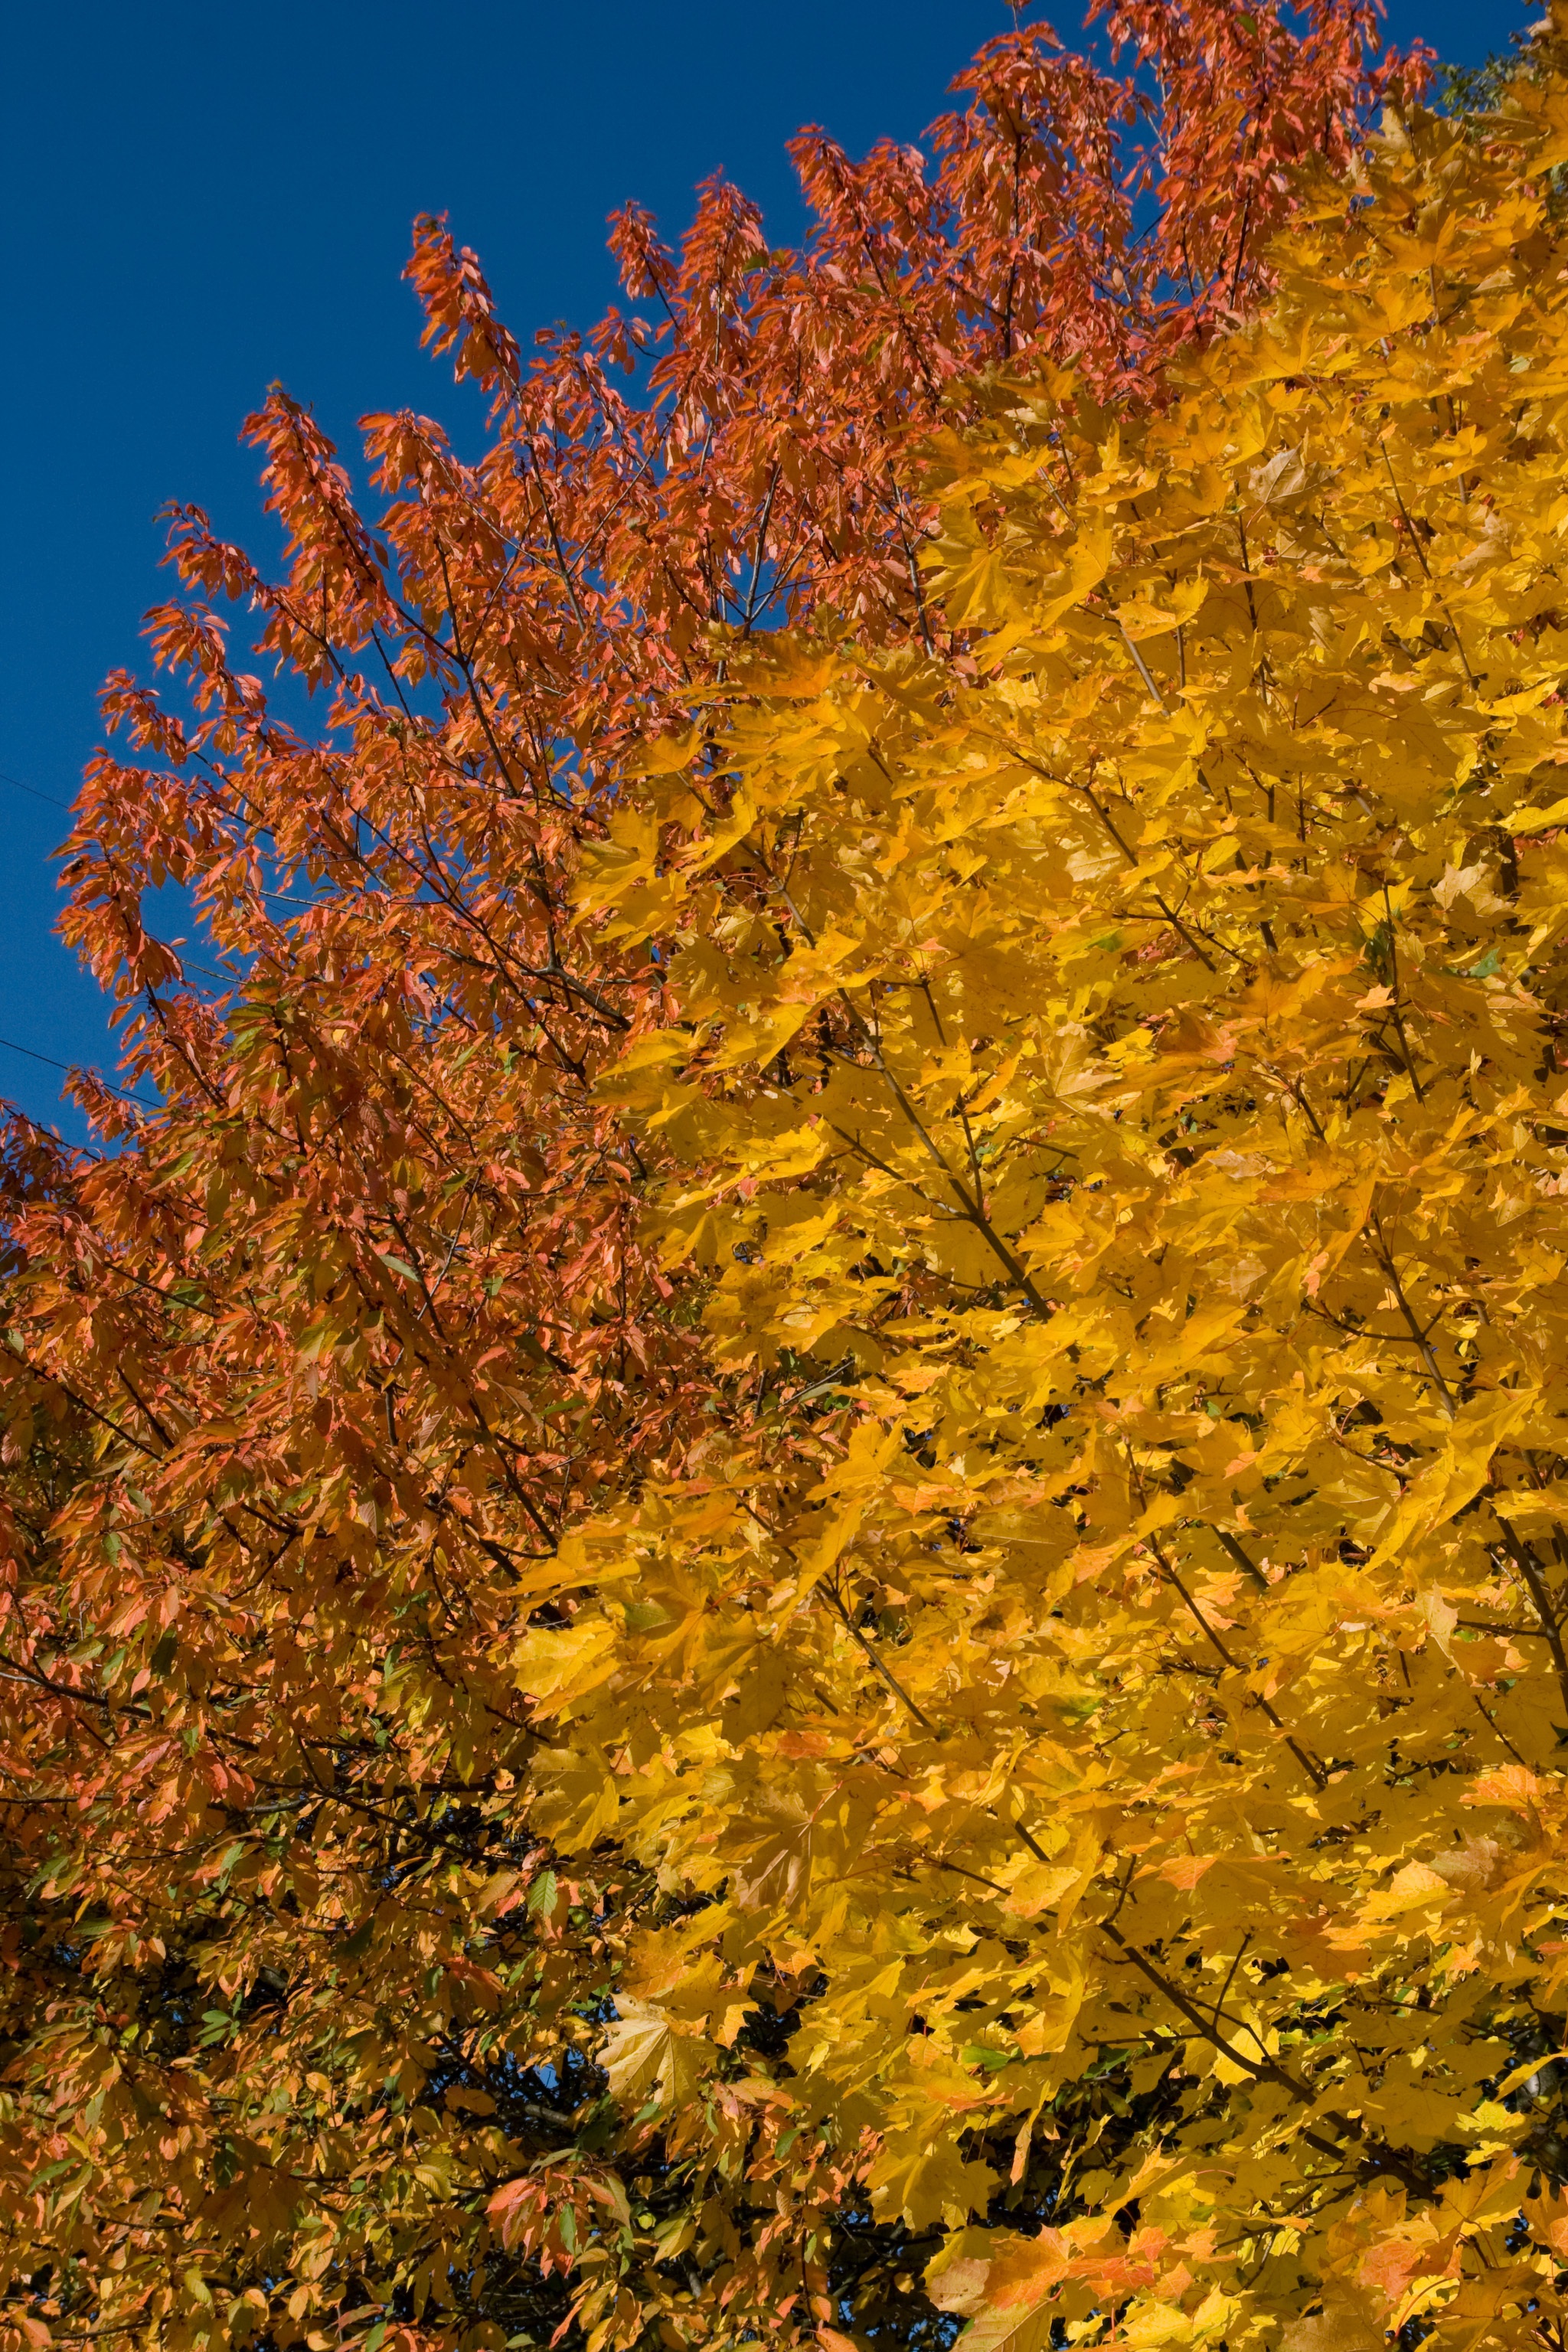
tree, nature, branch, plant, sunlight, leaf, flower, orange, colourful, autumn, yellow, season, maple tree, blue sky, trees, decorative, branches, seasonal, deciduous, october, autumn leaves, ecosystem, flowering plant, autumn background, woody plant, land plant